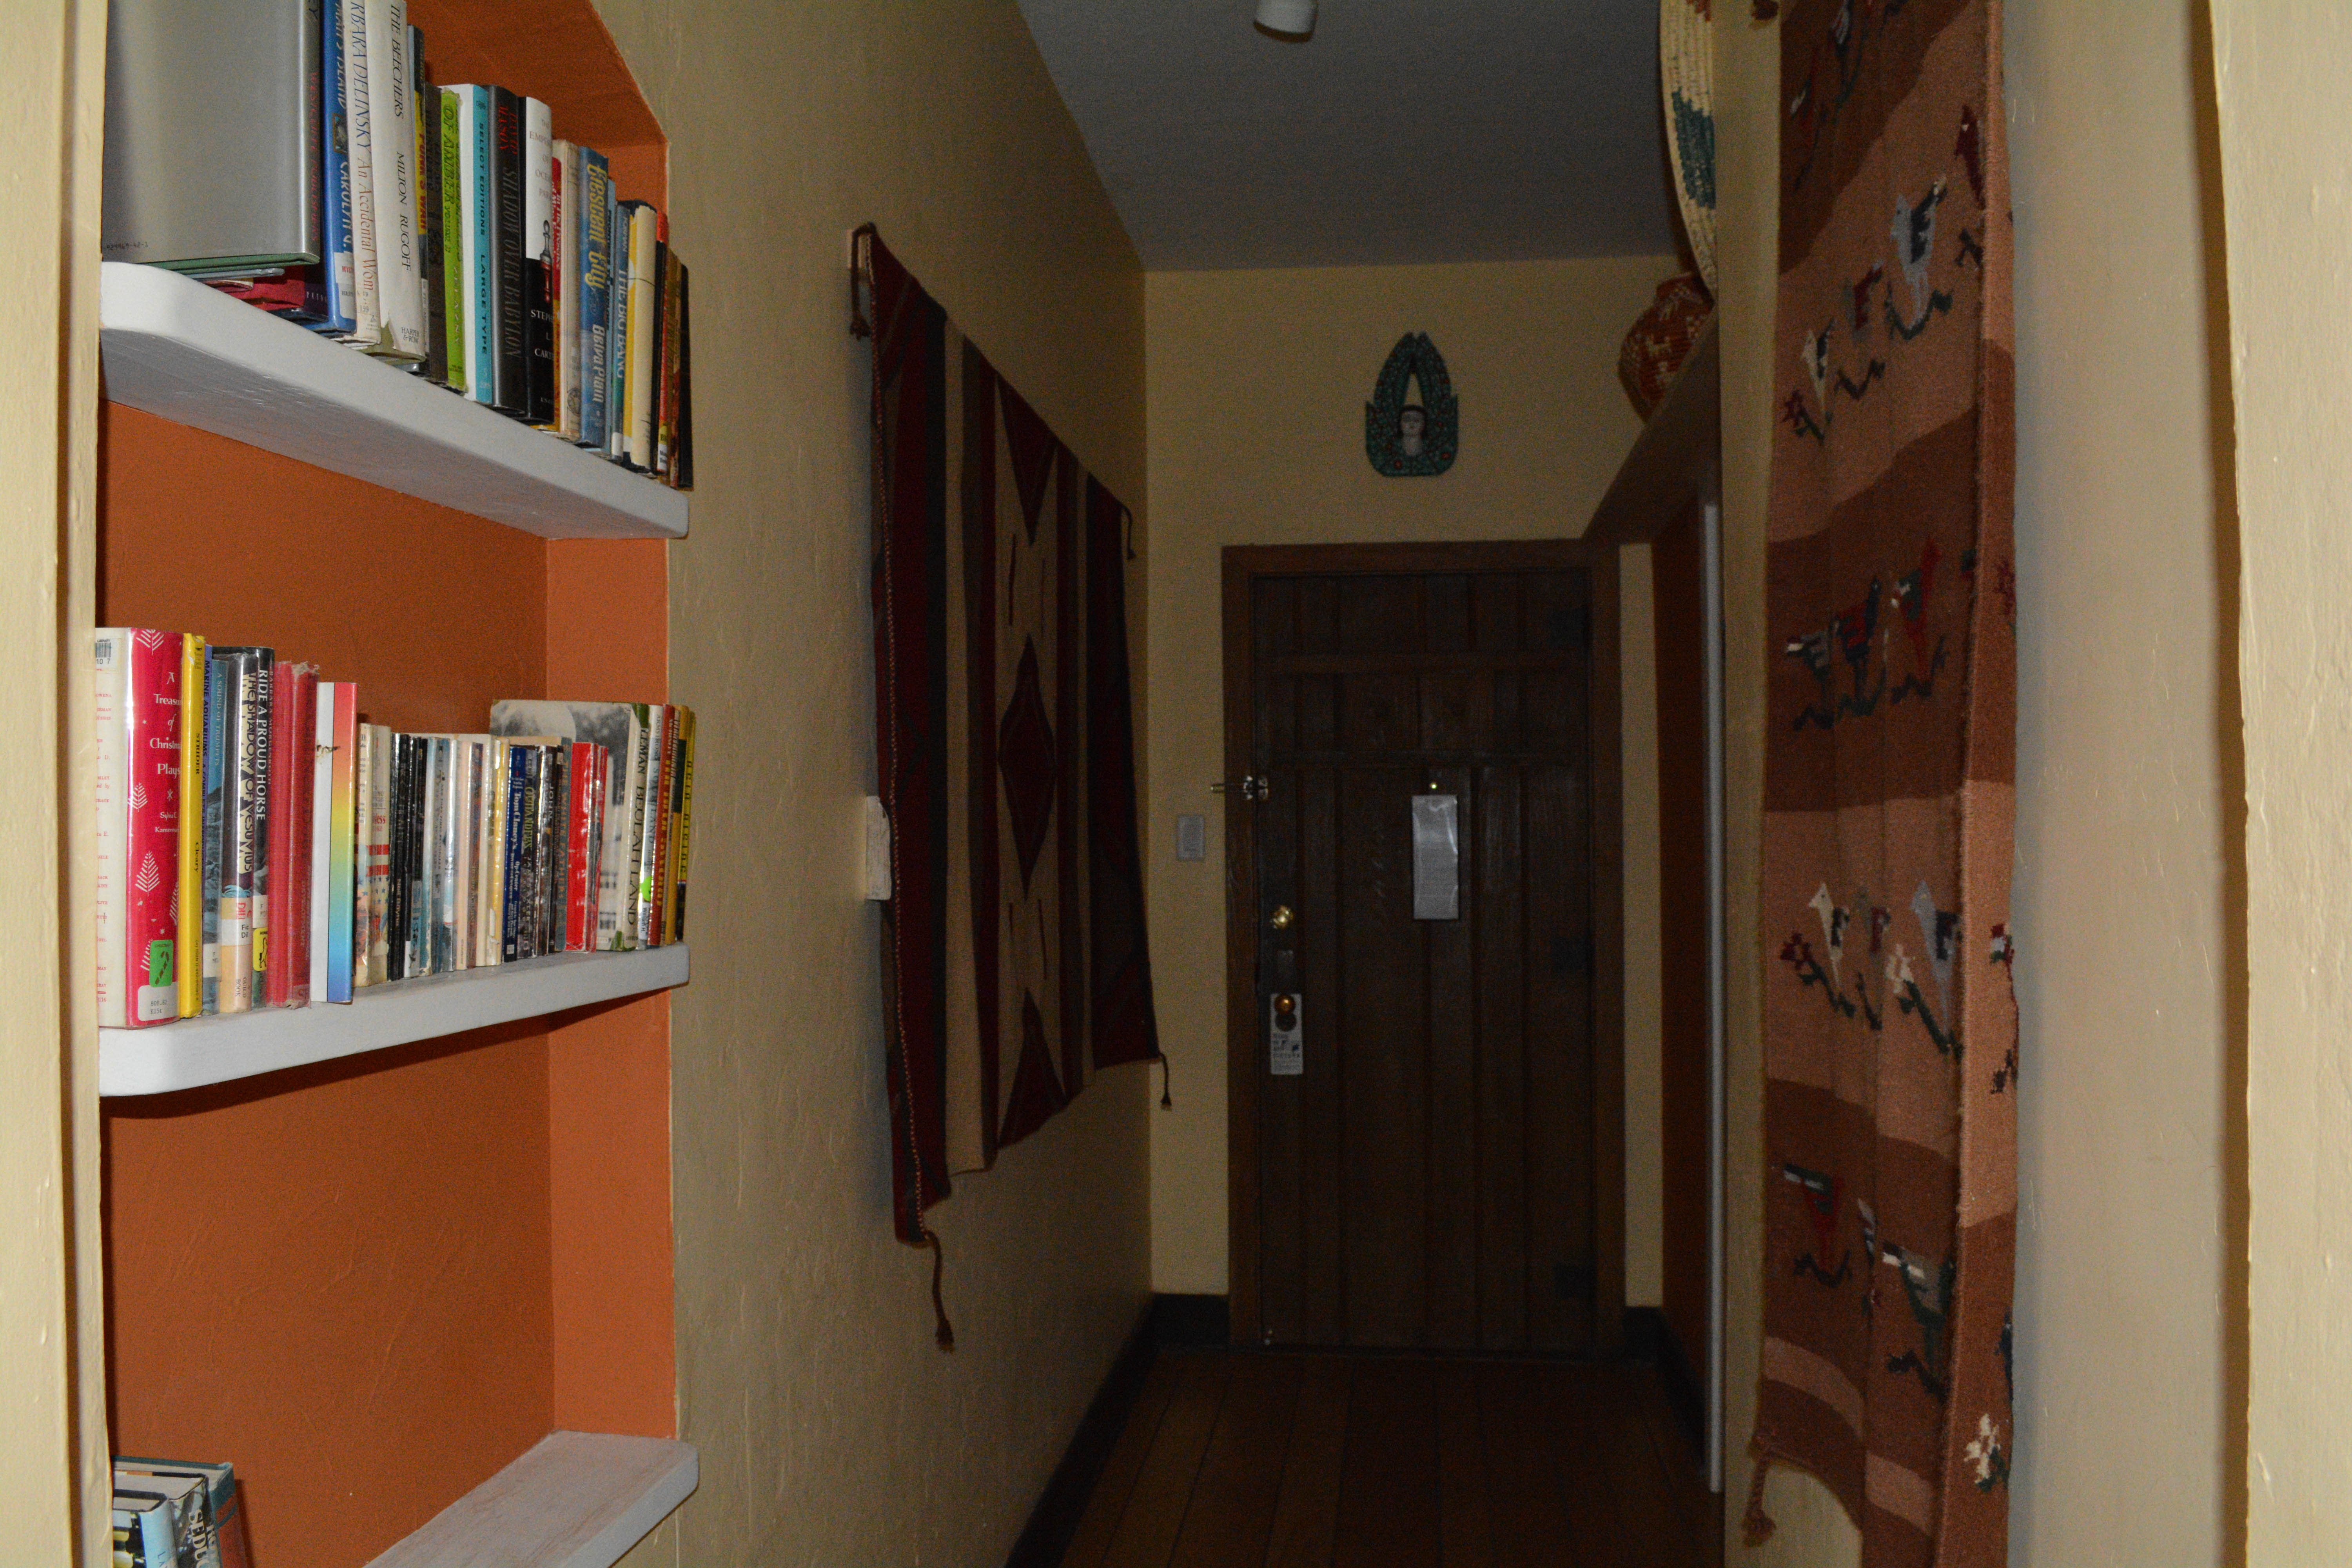
house, floor, home, hall, cottage, property, living room, room, apartment, interior design, design, estate